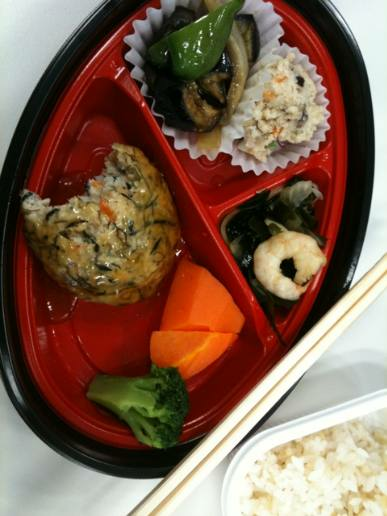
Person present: No